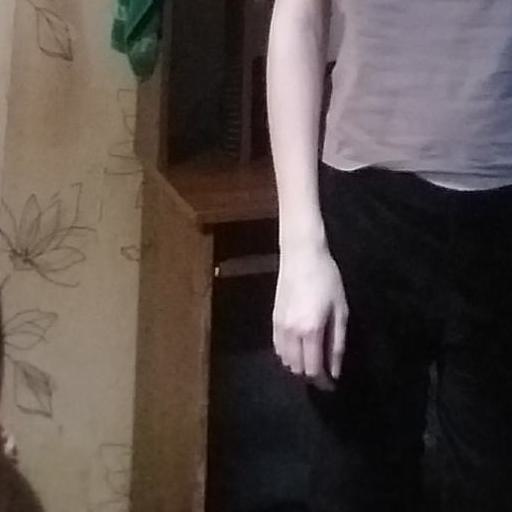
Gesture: no_gesture